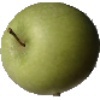
Label: Apple Granny Smith 1